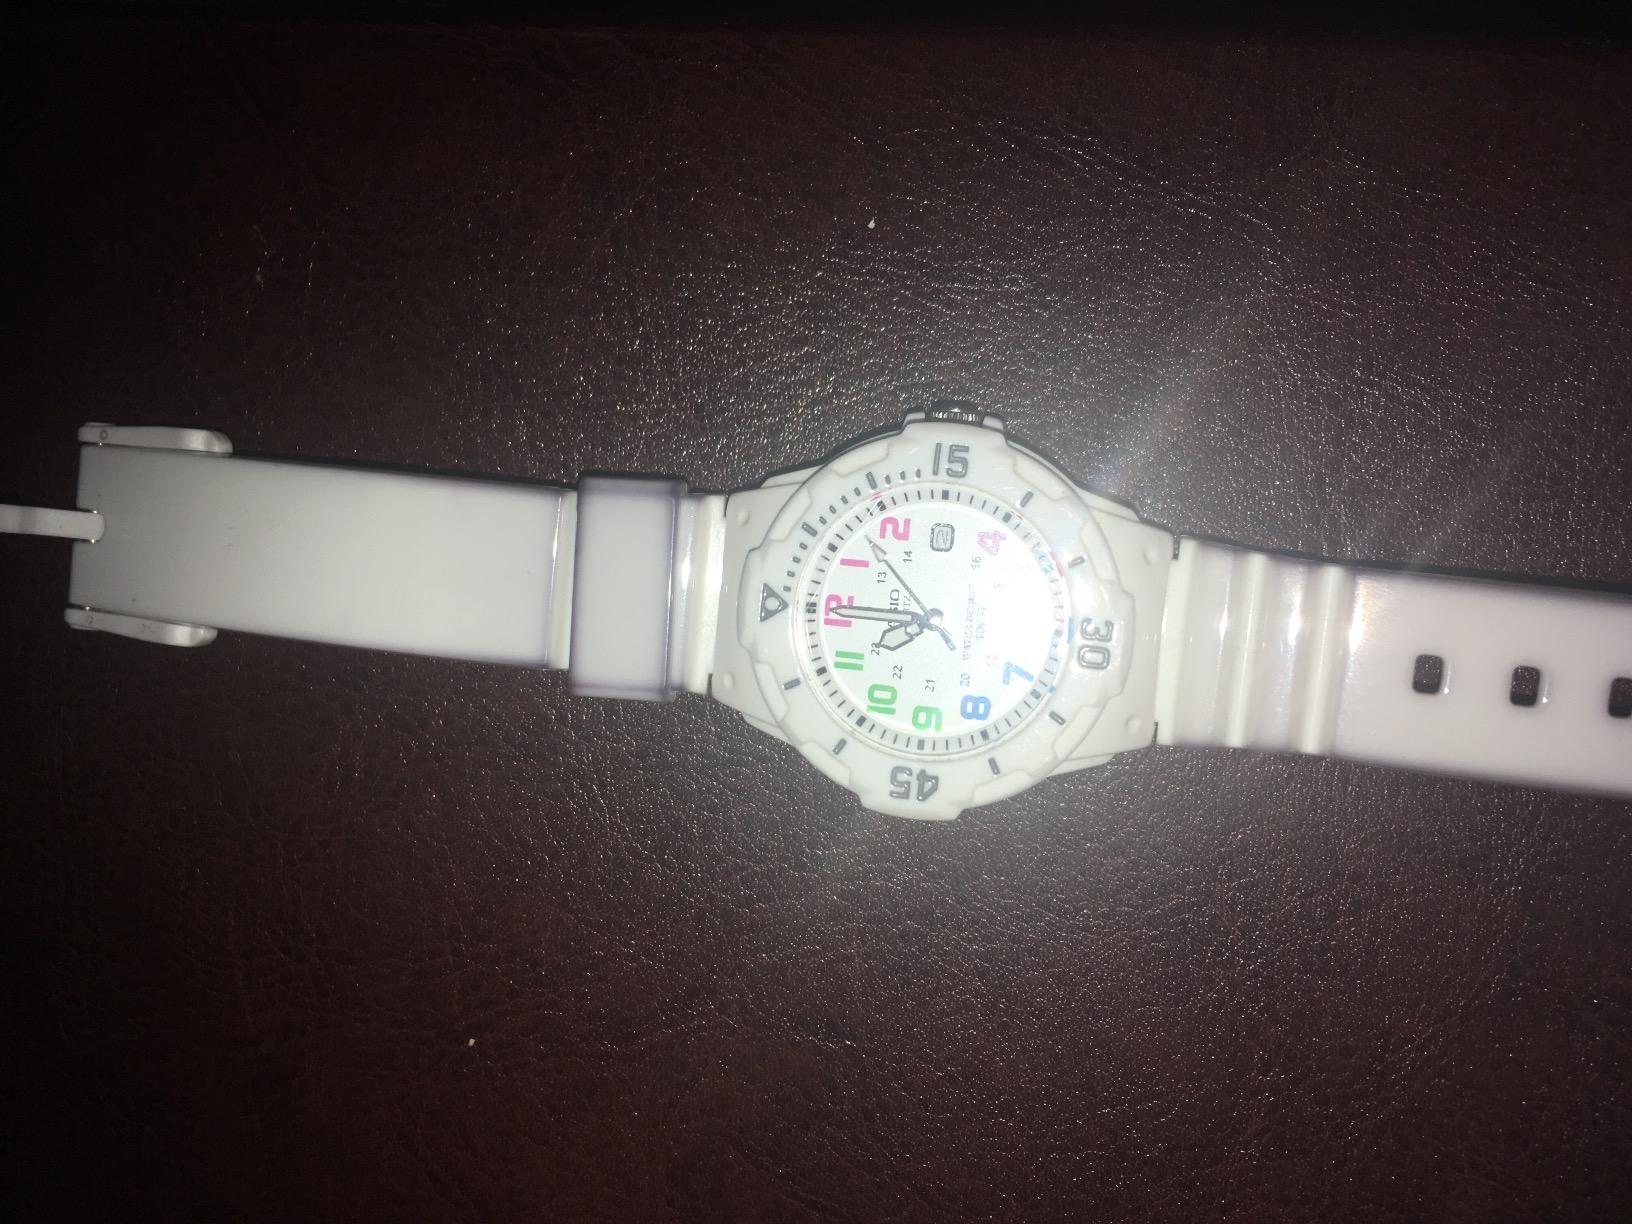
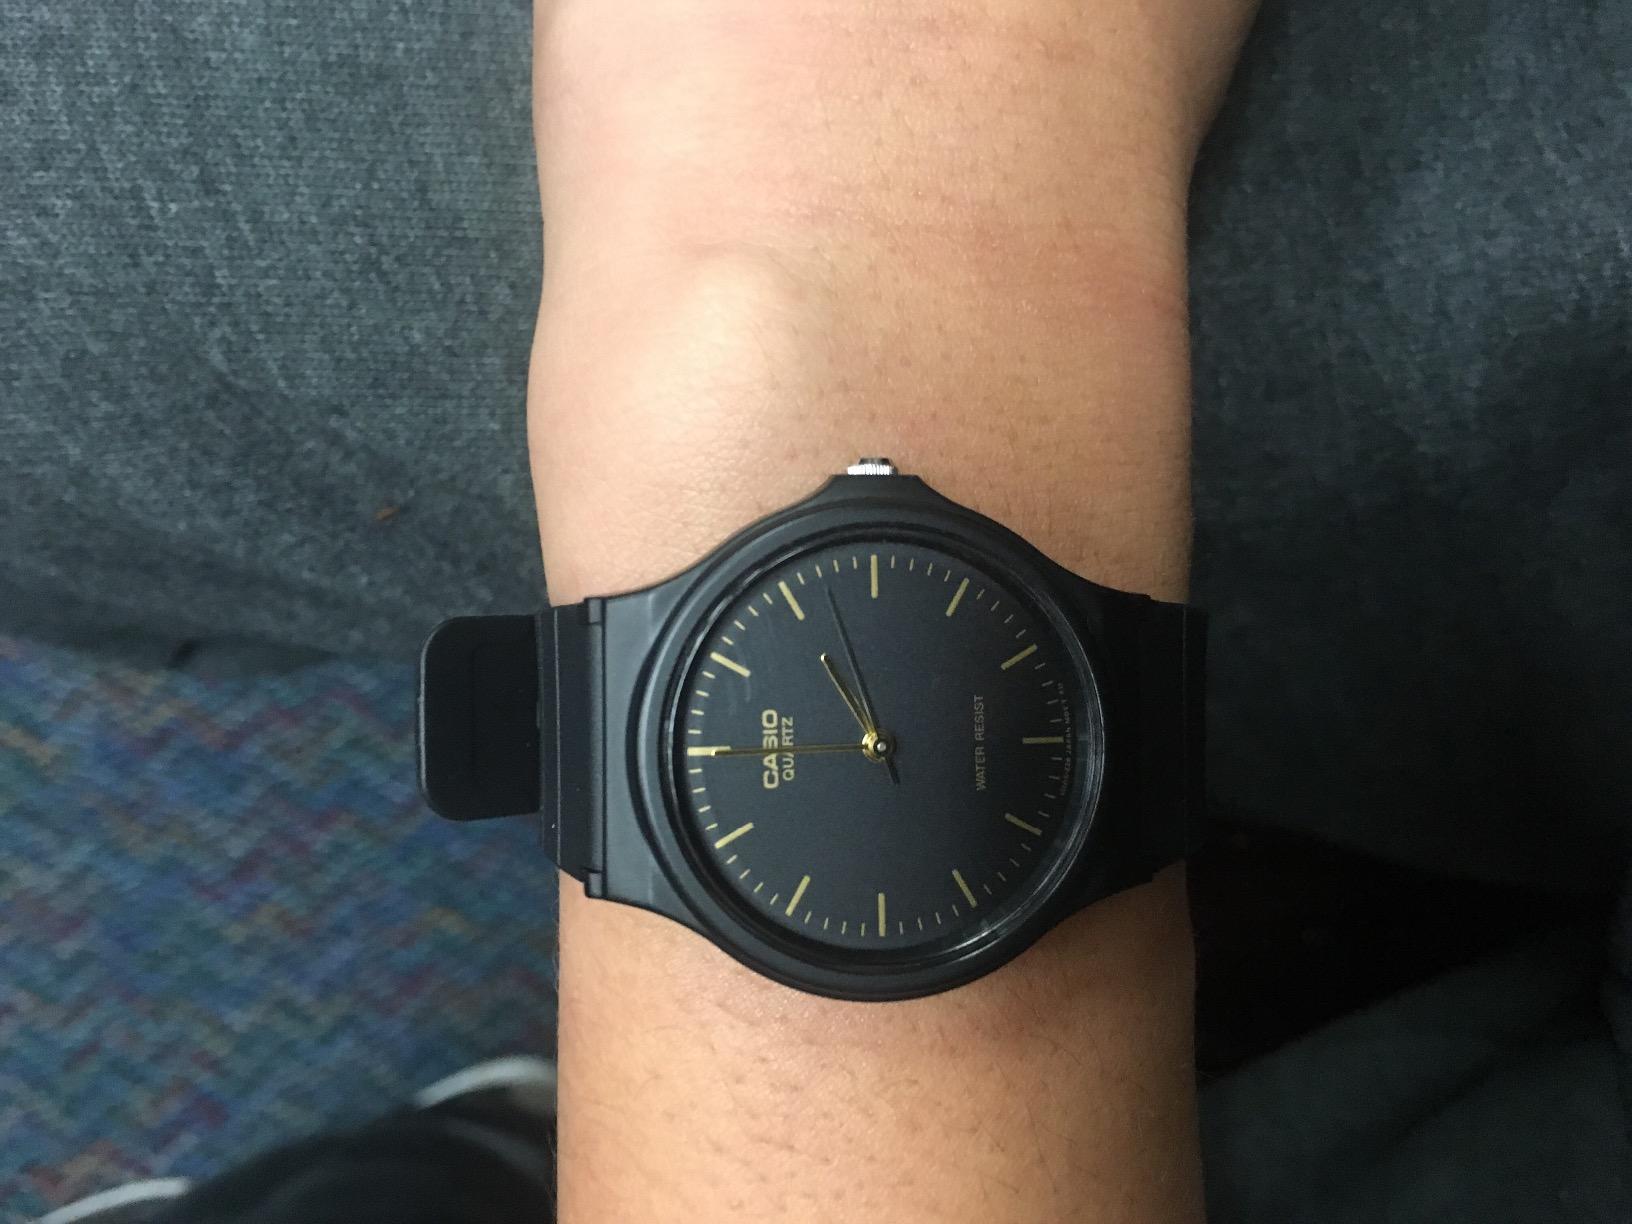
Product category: accessories_watch
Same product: no